Common bent-wing bat

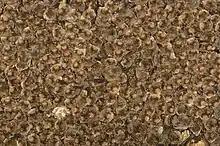
Colony of common bent-wing bats hanging in a cluster

The common bent-wing bat is a bat that forms major colonies and the longest period of torpor (hibernation) observed was about 12 days. These colonies can range anywhere from a few dozen or several million bats. Most of these colonies are formed in large caves or mines but they can also be found in other areas such as tunnels or ruins or other man made sites. In these roosting sites the common bent-wing bat establishes its colony in a "bell-shaped" hollow, which traps body heat and raises the temperature of the roost higher than the surrounding portions of the cave. This method of trapping warmth is used to reduce energy loss from shivering. Also, they will often enter hollows through small openings in order to better secure themselves from large predators during torpor. The common bent-wing bat migrates multiple times a year depending on weather of the roosting area; the length of these migrations can vary but the longest migration recorded was 833 km.